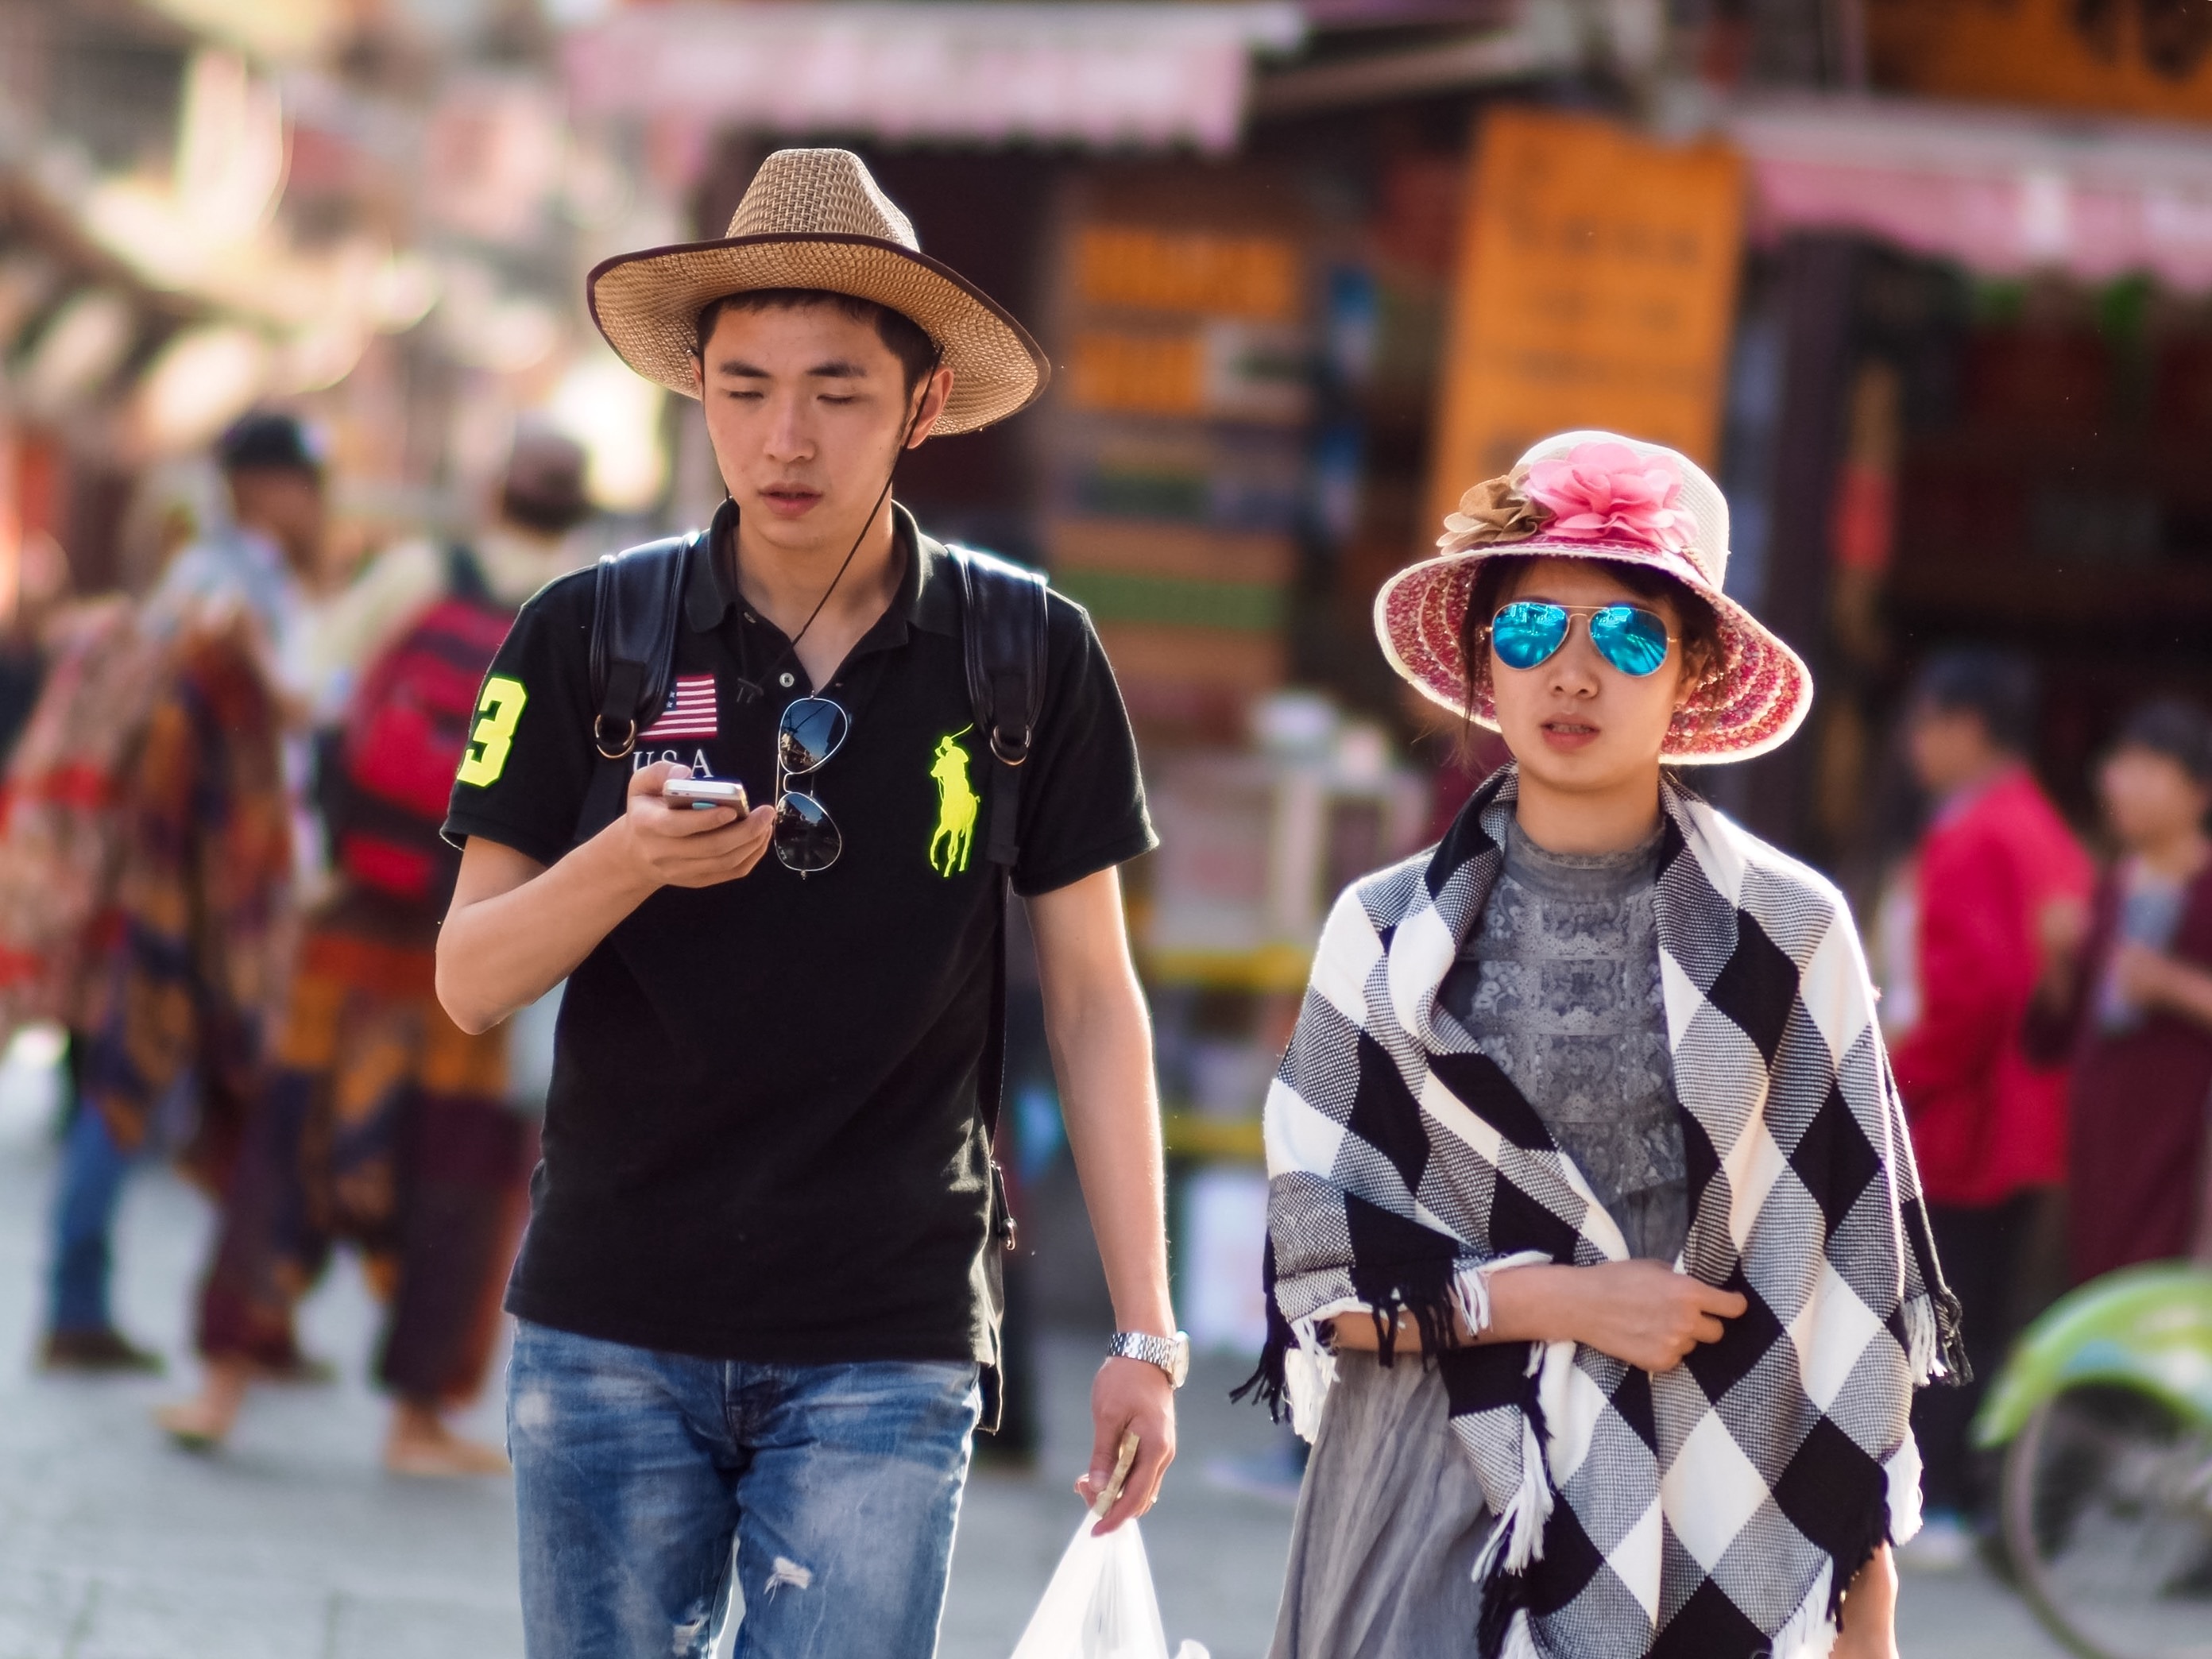
people, street, summer, young, couple, child, clothing, festival, jockey, pair, dali, hats